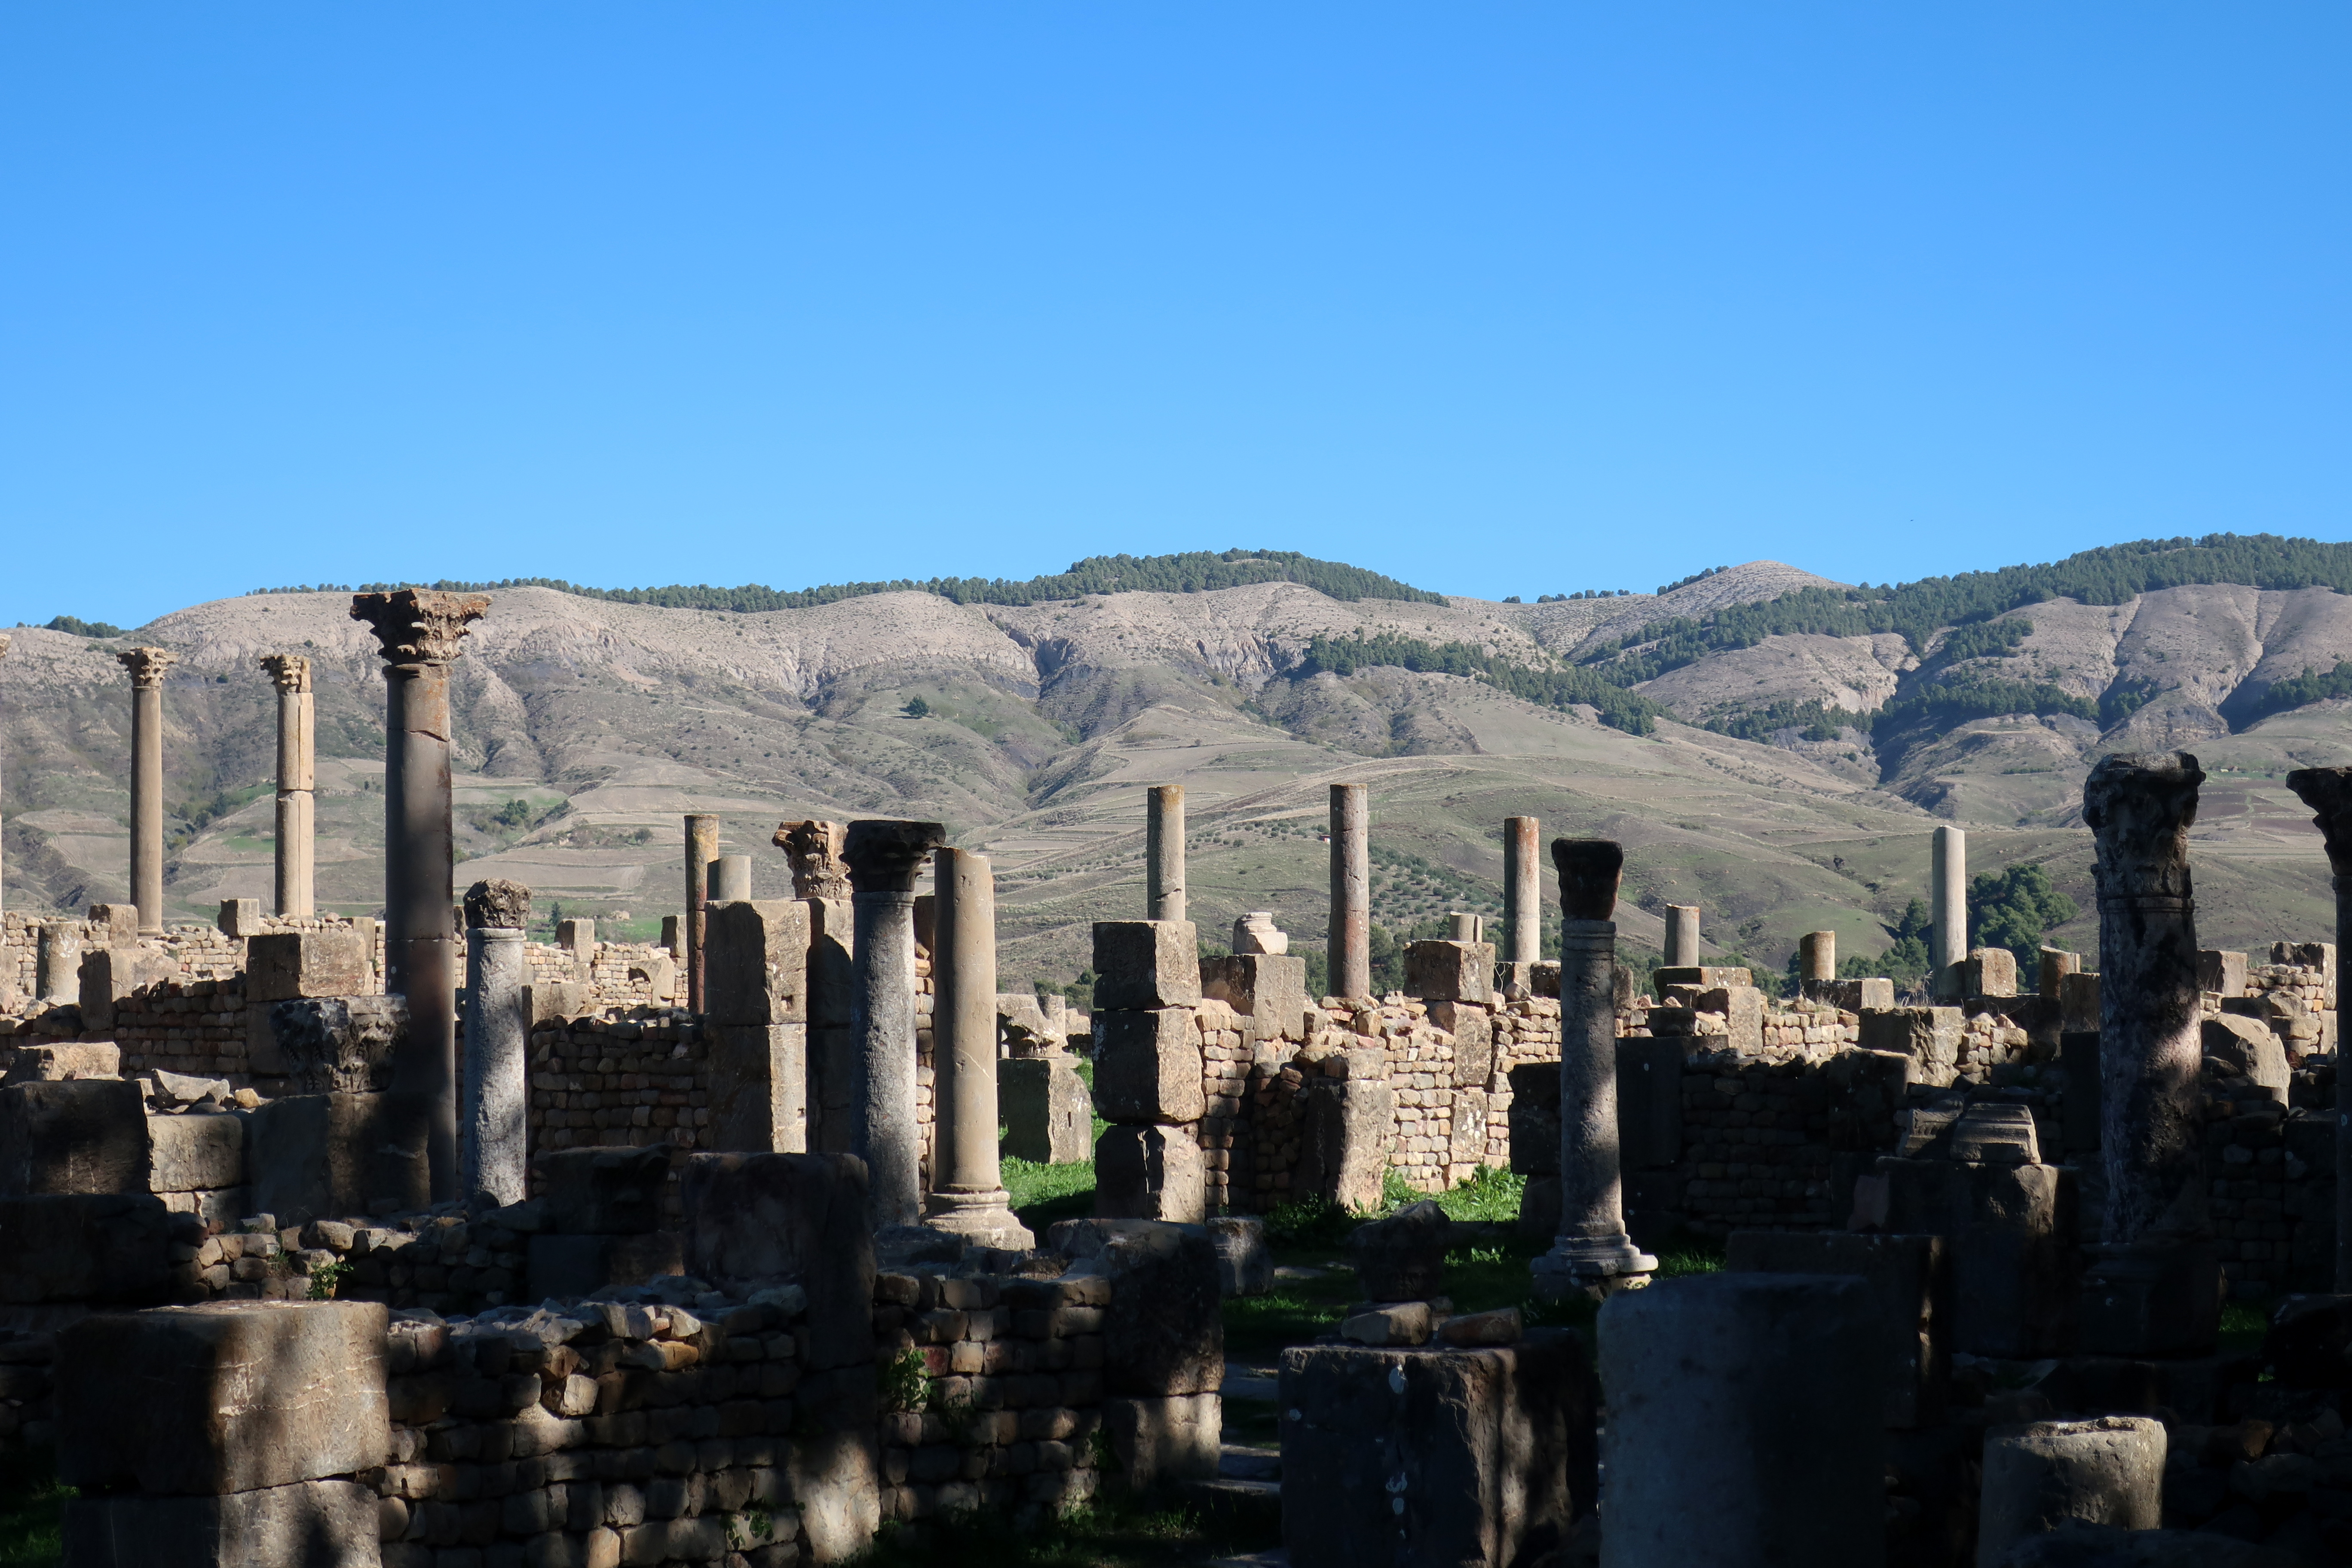
travel, temple, stone, architecture, ancient, tourism, reap, building, ruin, tower, old, monument, religious, reflection, site, heritage, exterior, tomb, historic site, ancient history, ruins, archaeological site, stone carving, rock, carving, sculpture, history, medieval architecture, city, sky, outcrop, tree, place of worship, statue, national park, landmark, tourist attraction, column, skyline, mountain, tours, ancient rome, metropolis